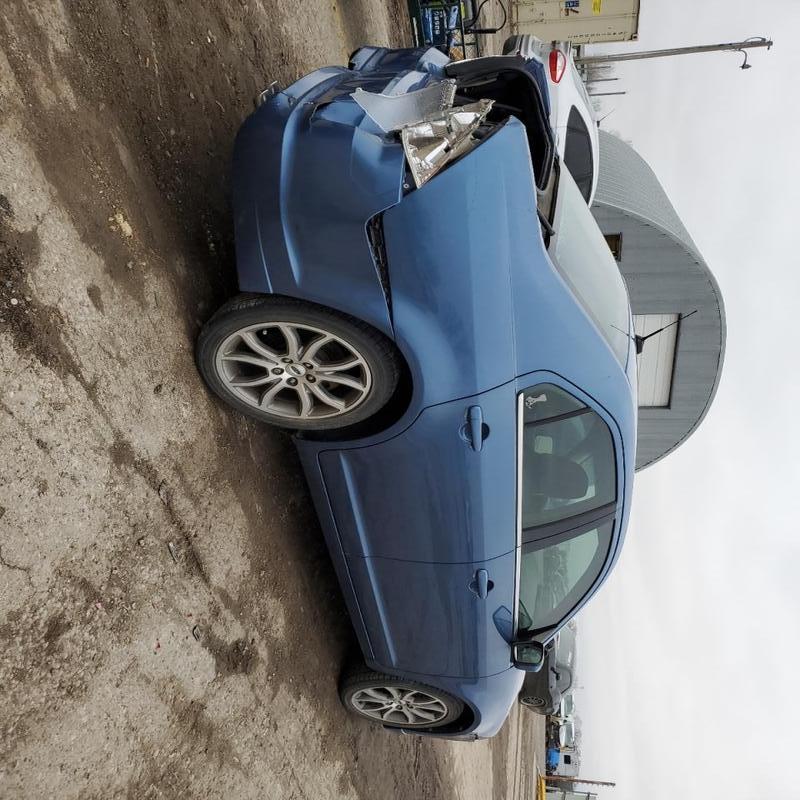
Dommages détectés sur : malle, feu arrière droit, pare-choc arrière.
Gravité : majeur